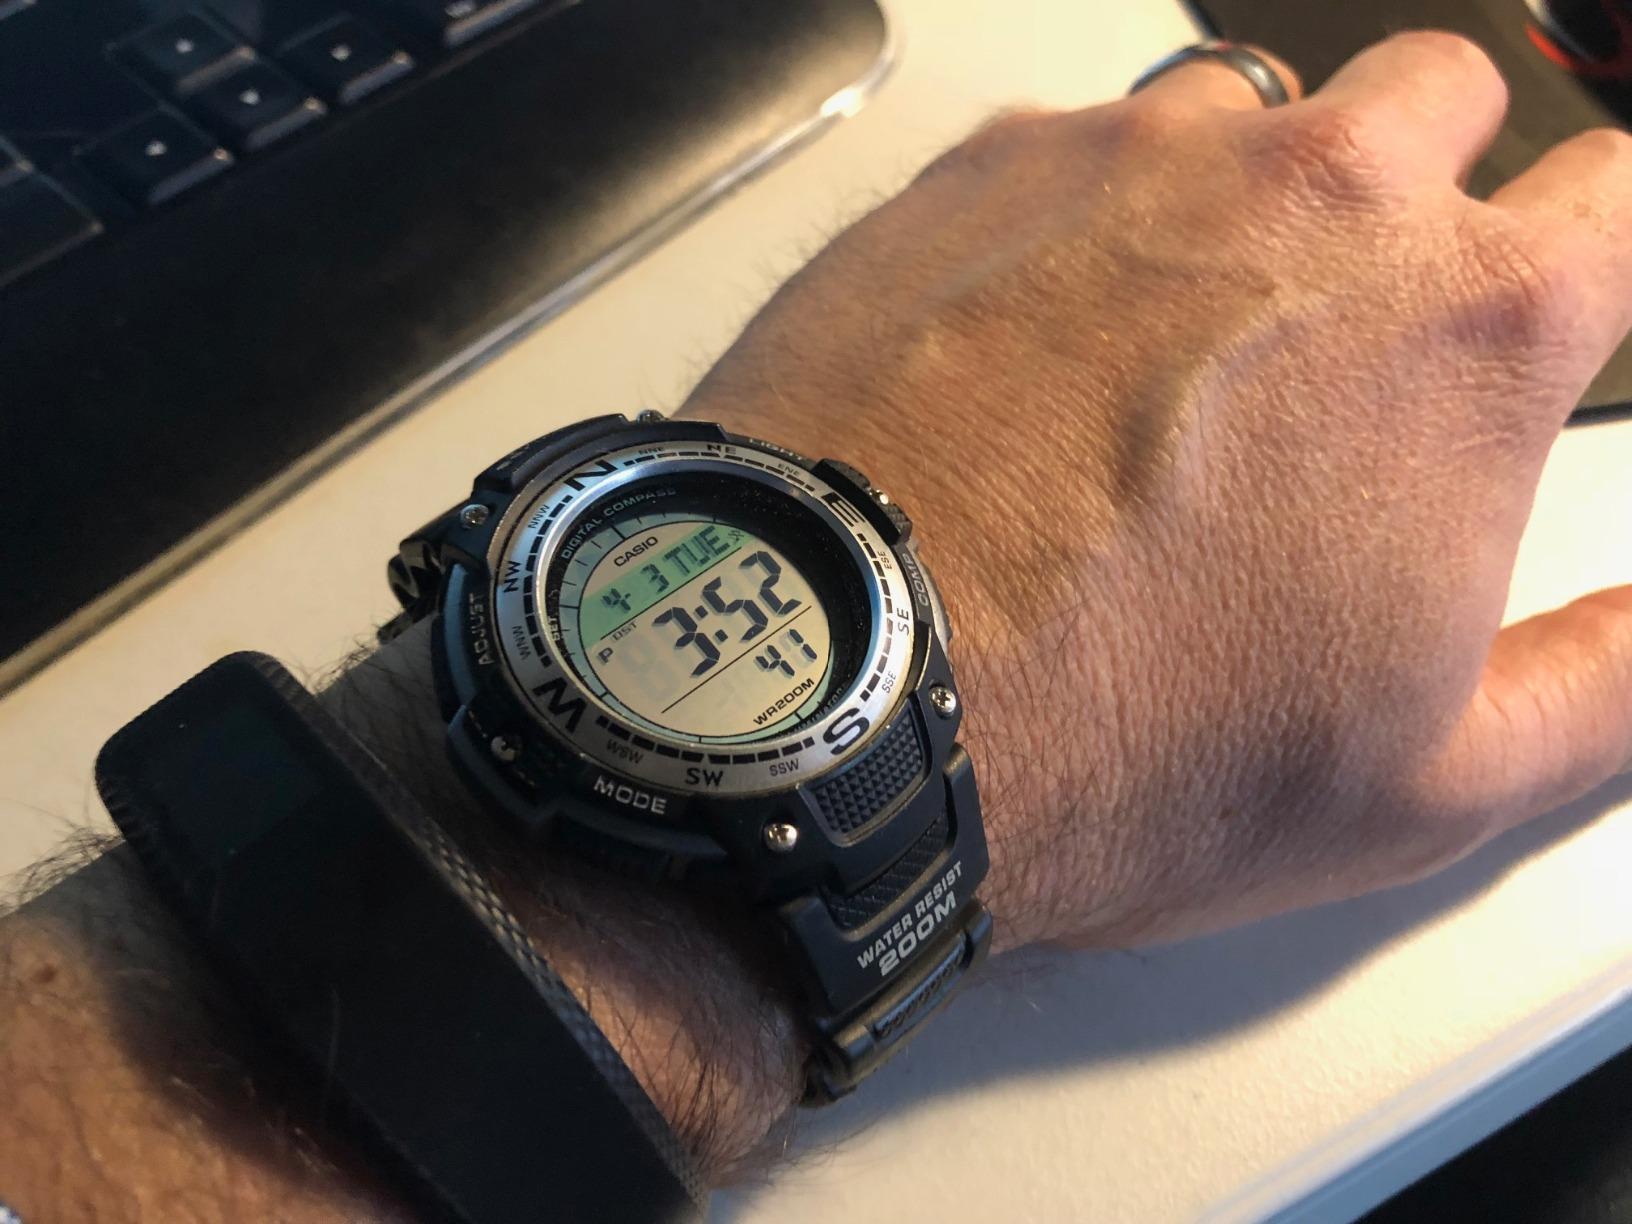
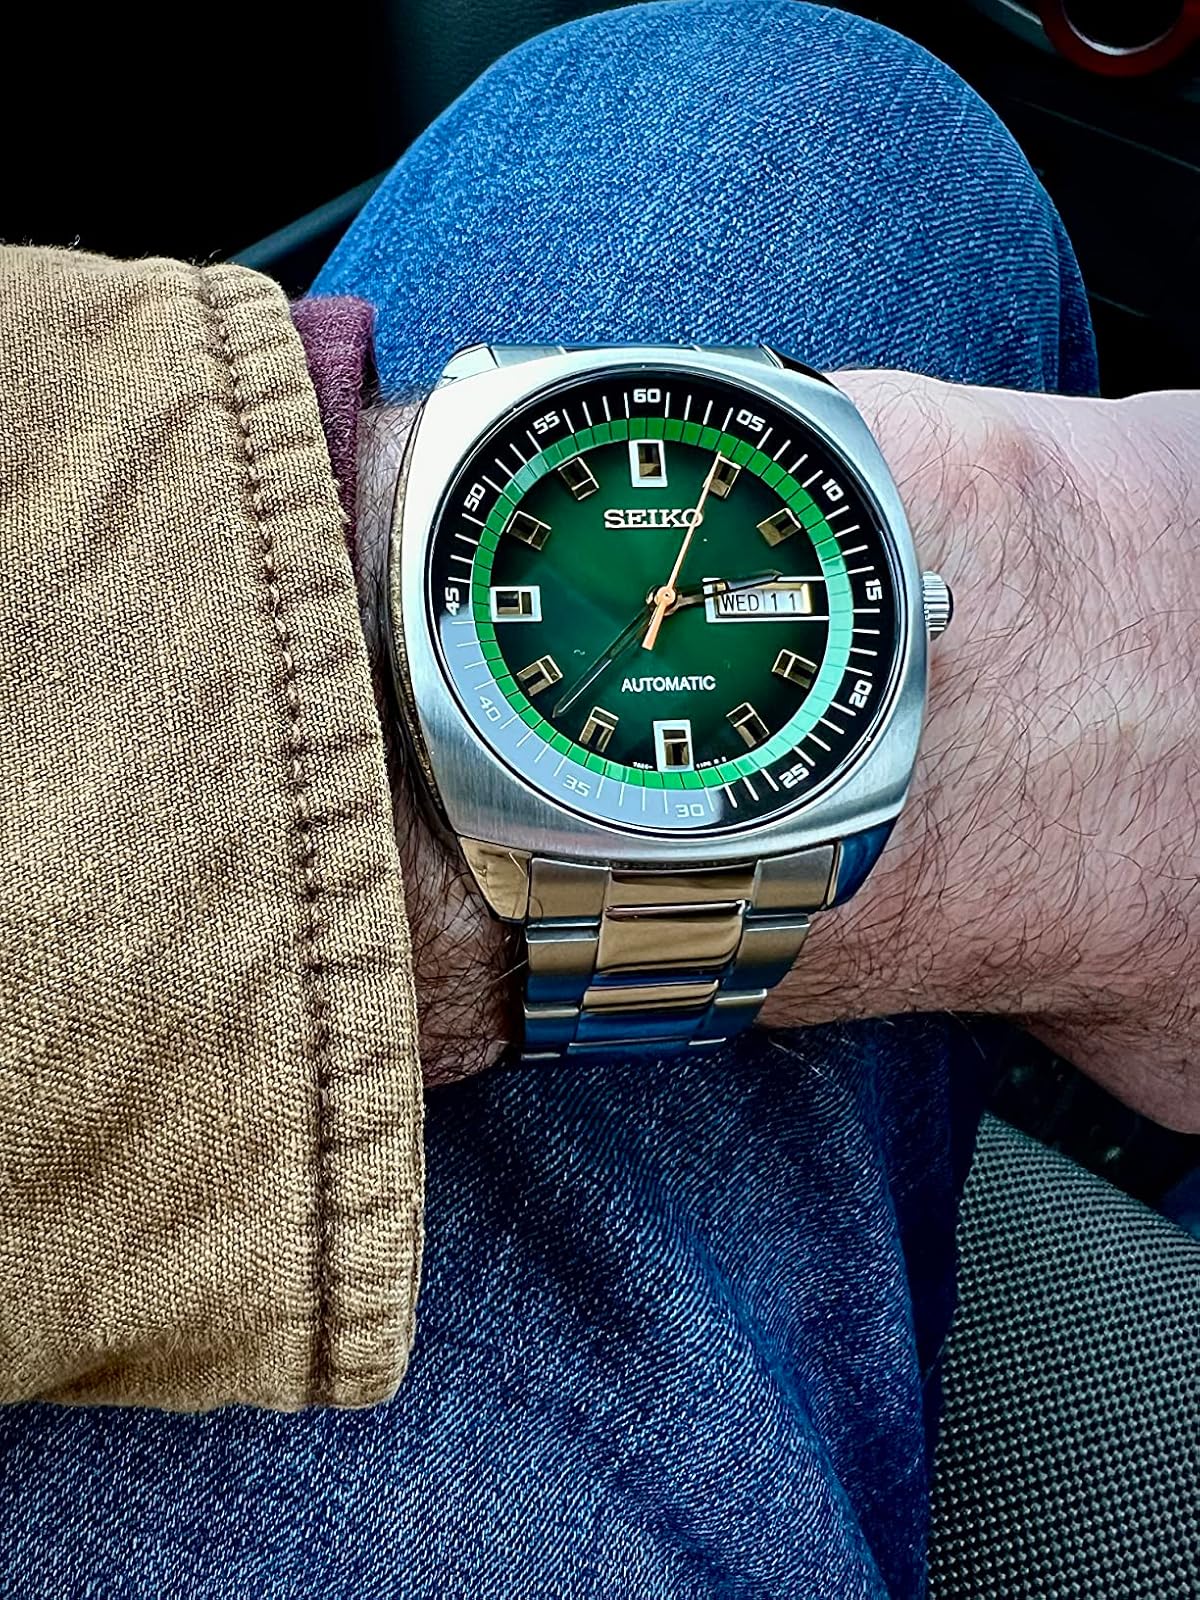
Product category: accessories_watch
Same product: no